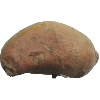
Label: Potato Sweet 1